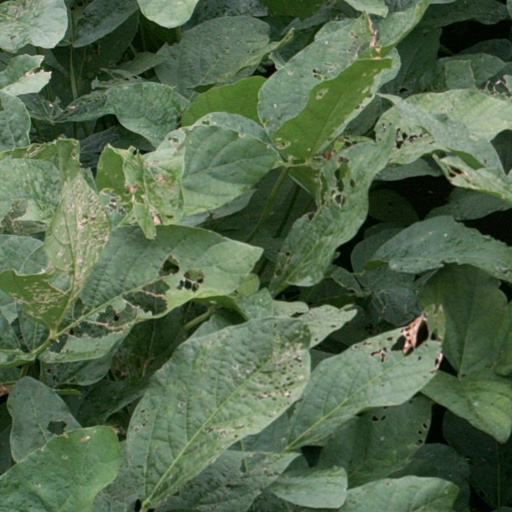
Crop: soybean